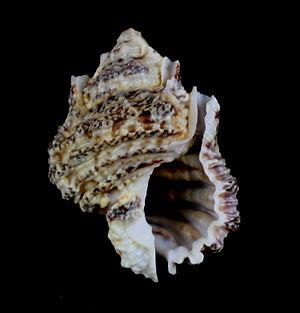
Bursa est un genre de mollusques de la classe des gastéropodes, rangé dans la famille des Bursidae.
Les Bursidae sont une famille de mollusques de la classe des gastéropodes, rangés dans la super-famille des Tonnoidea.